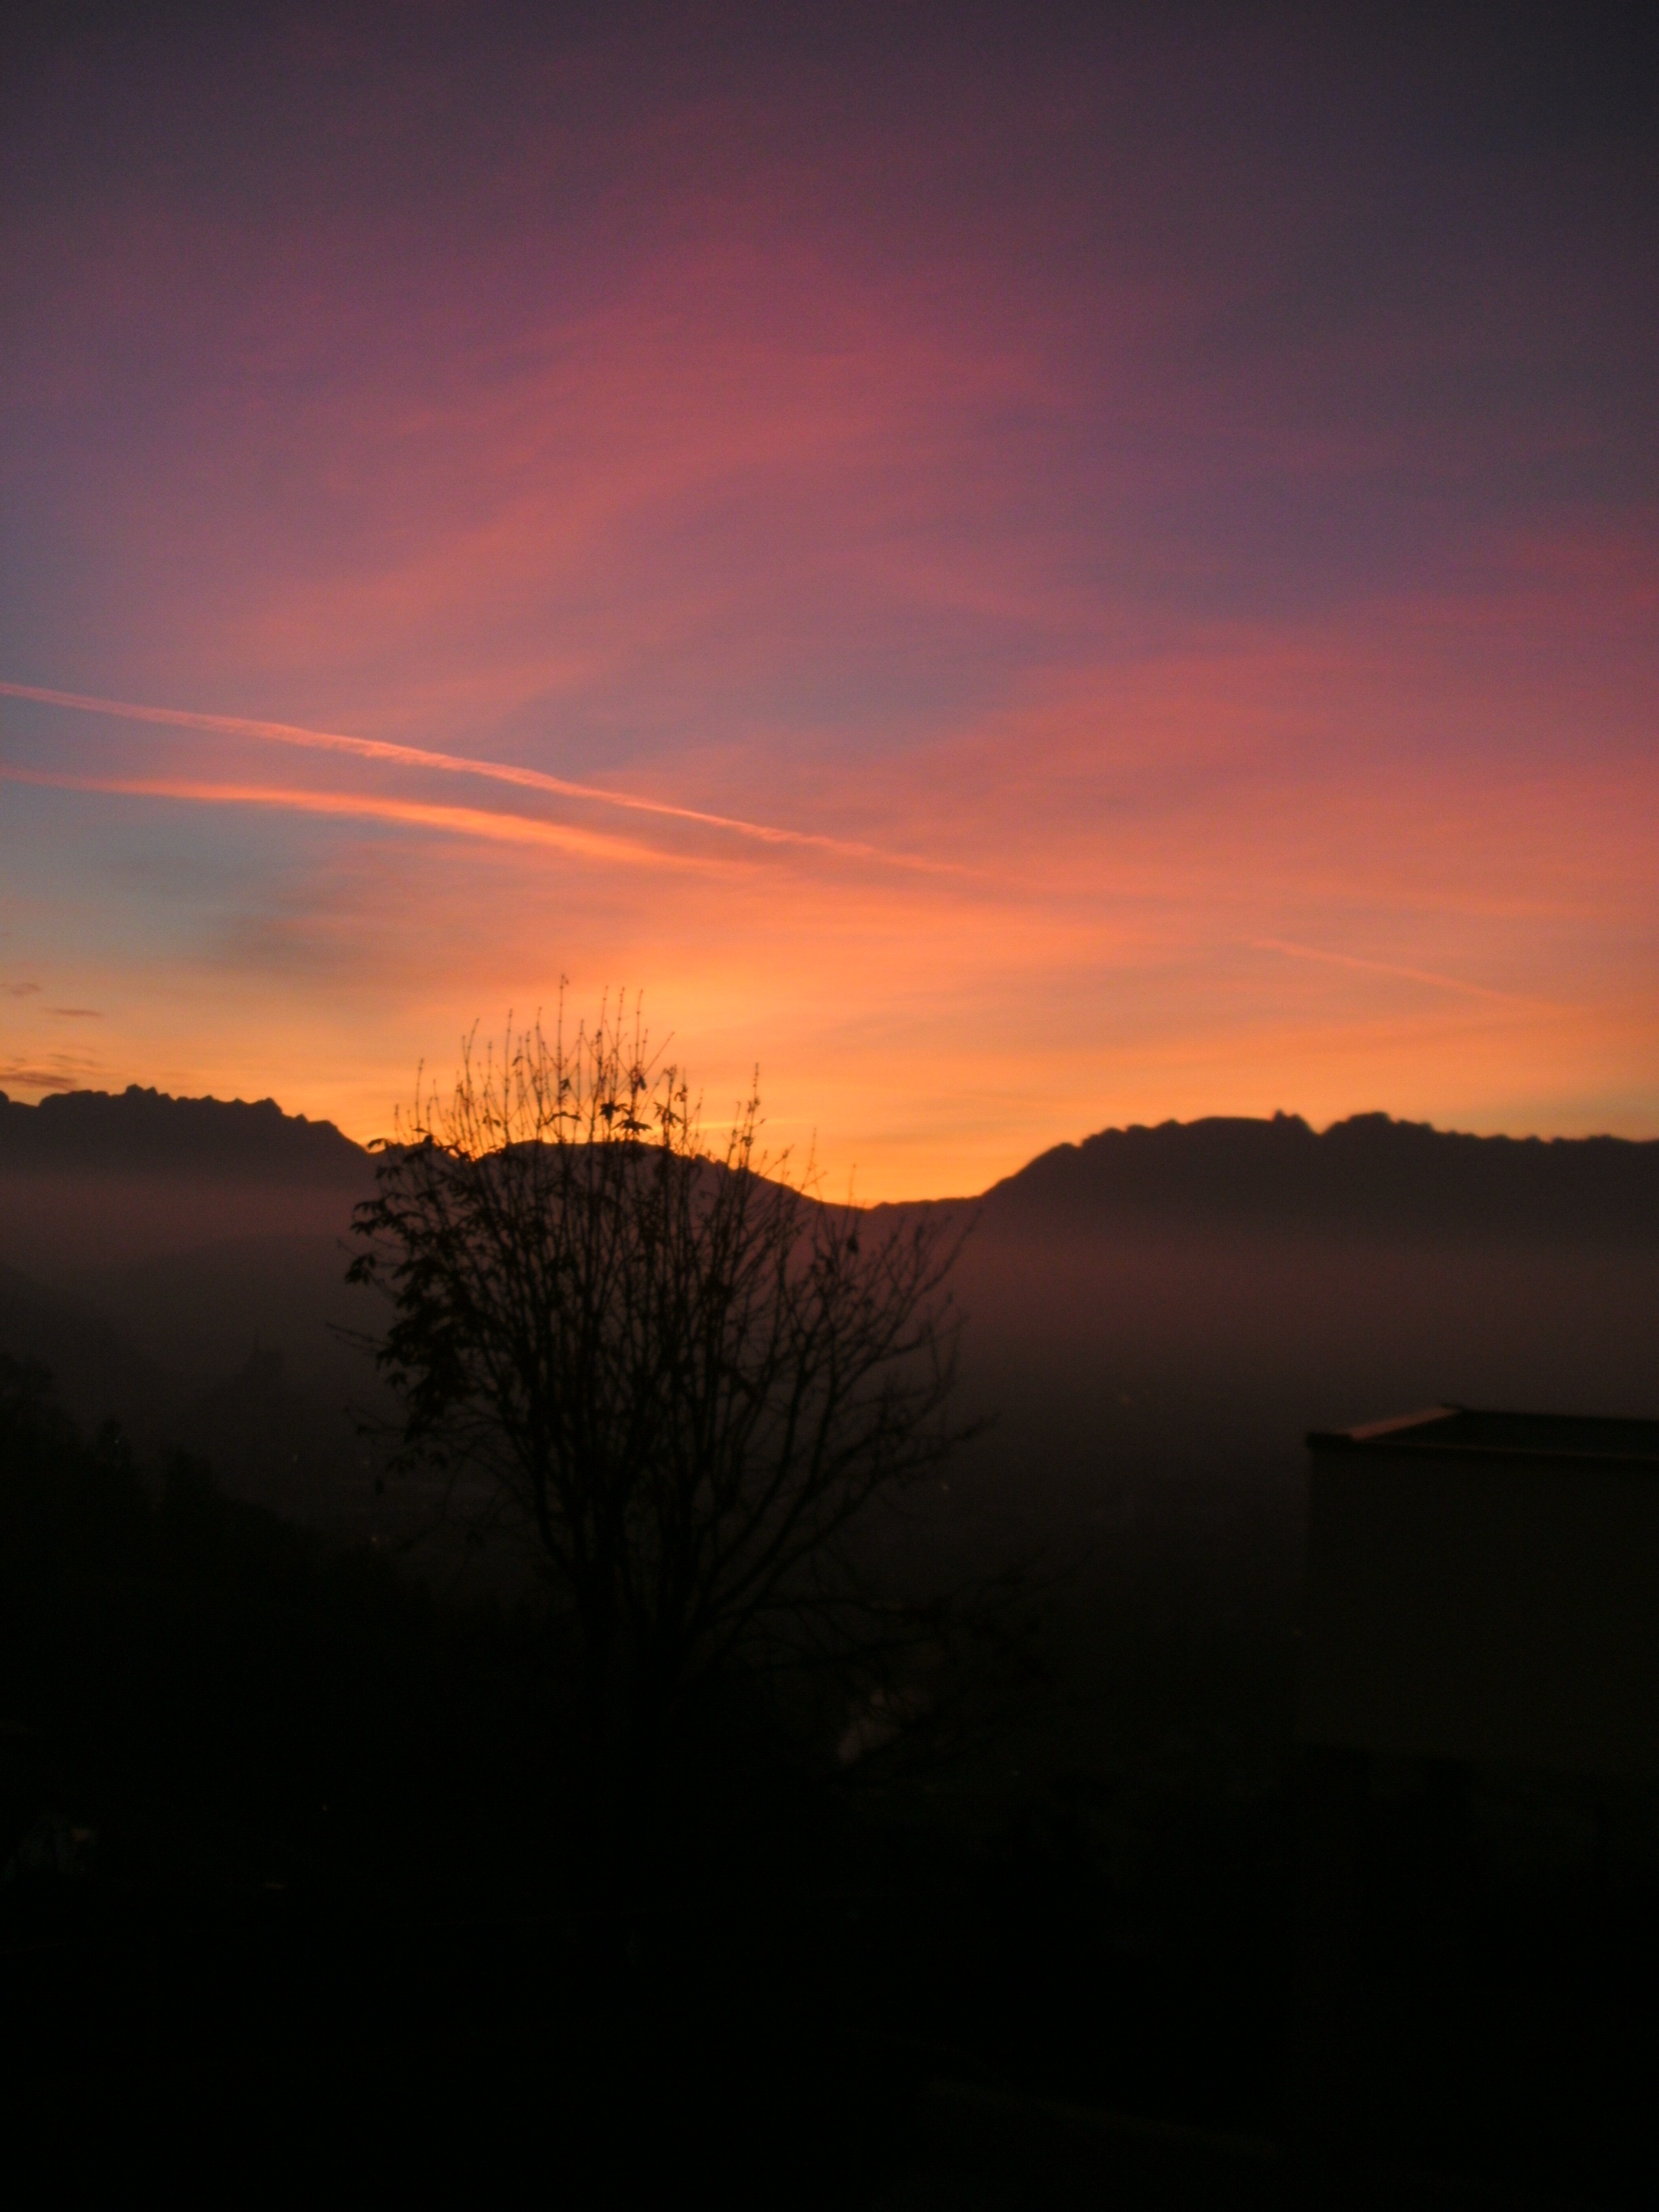
nature, horizon, mountain, cloud, sky, sun, sunrise, sunset, sunlight, morning, hill, dawn, atmosphere, dusk, evening, meditation, harmony, afterglow, atmospheric phenomenon, red sky at morning